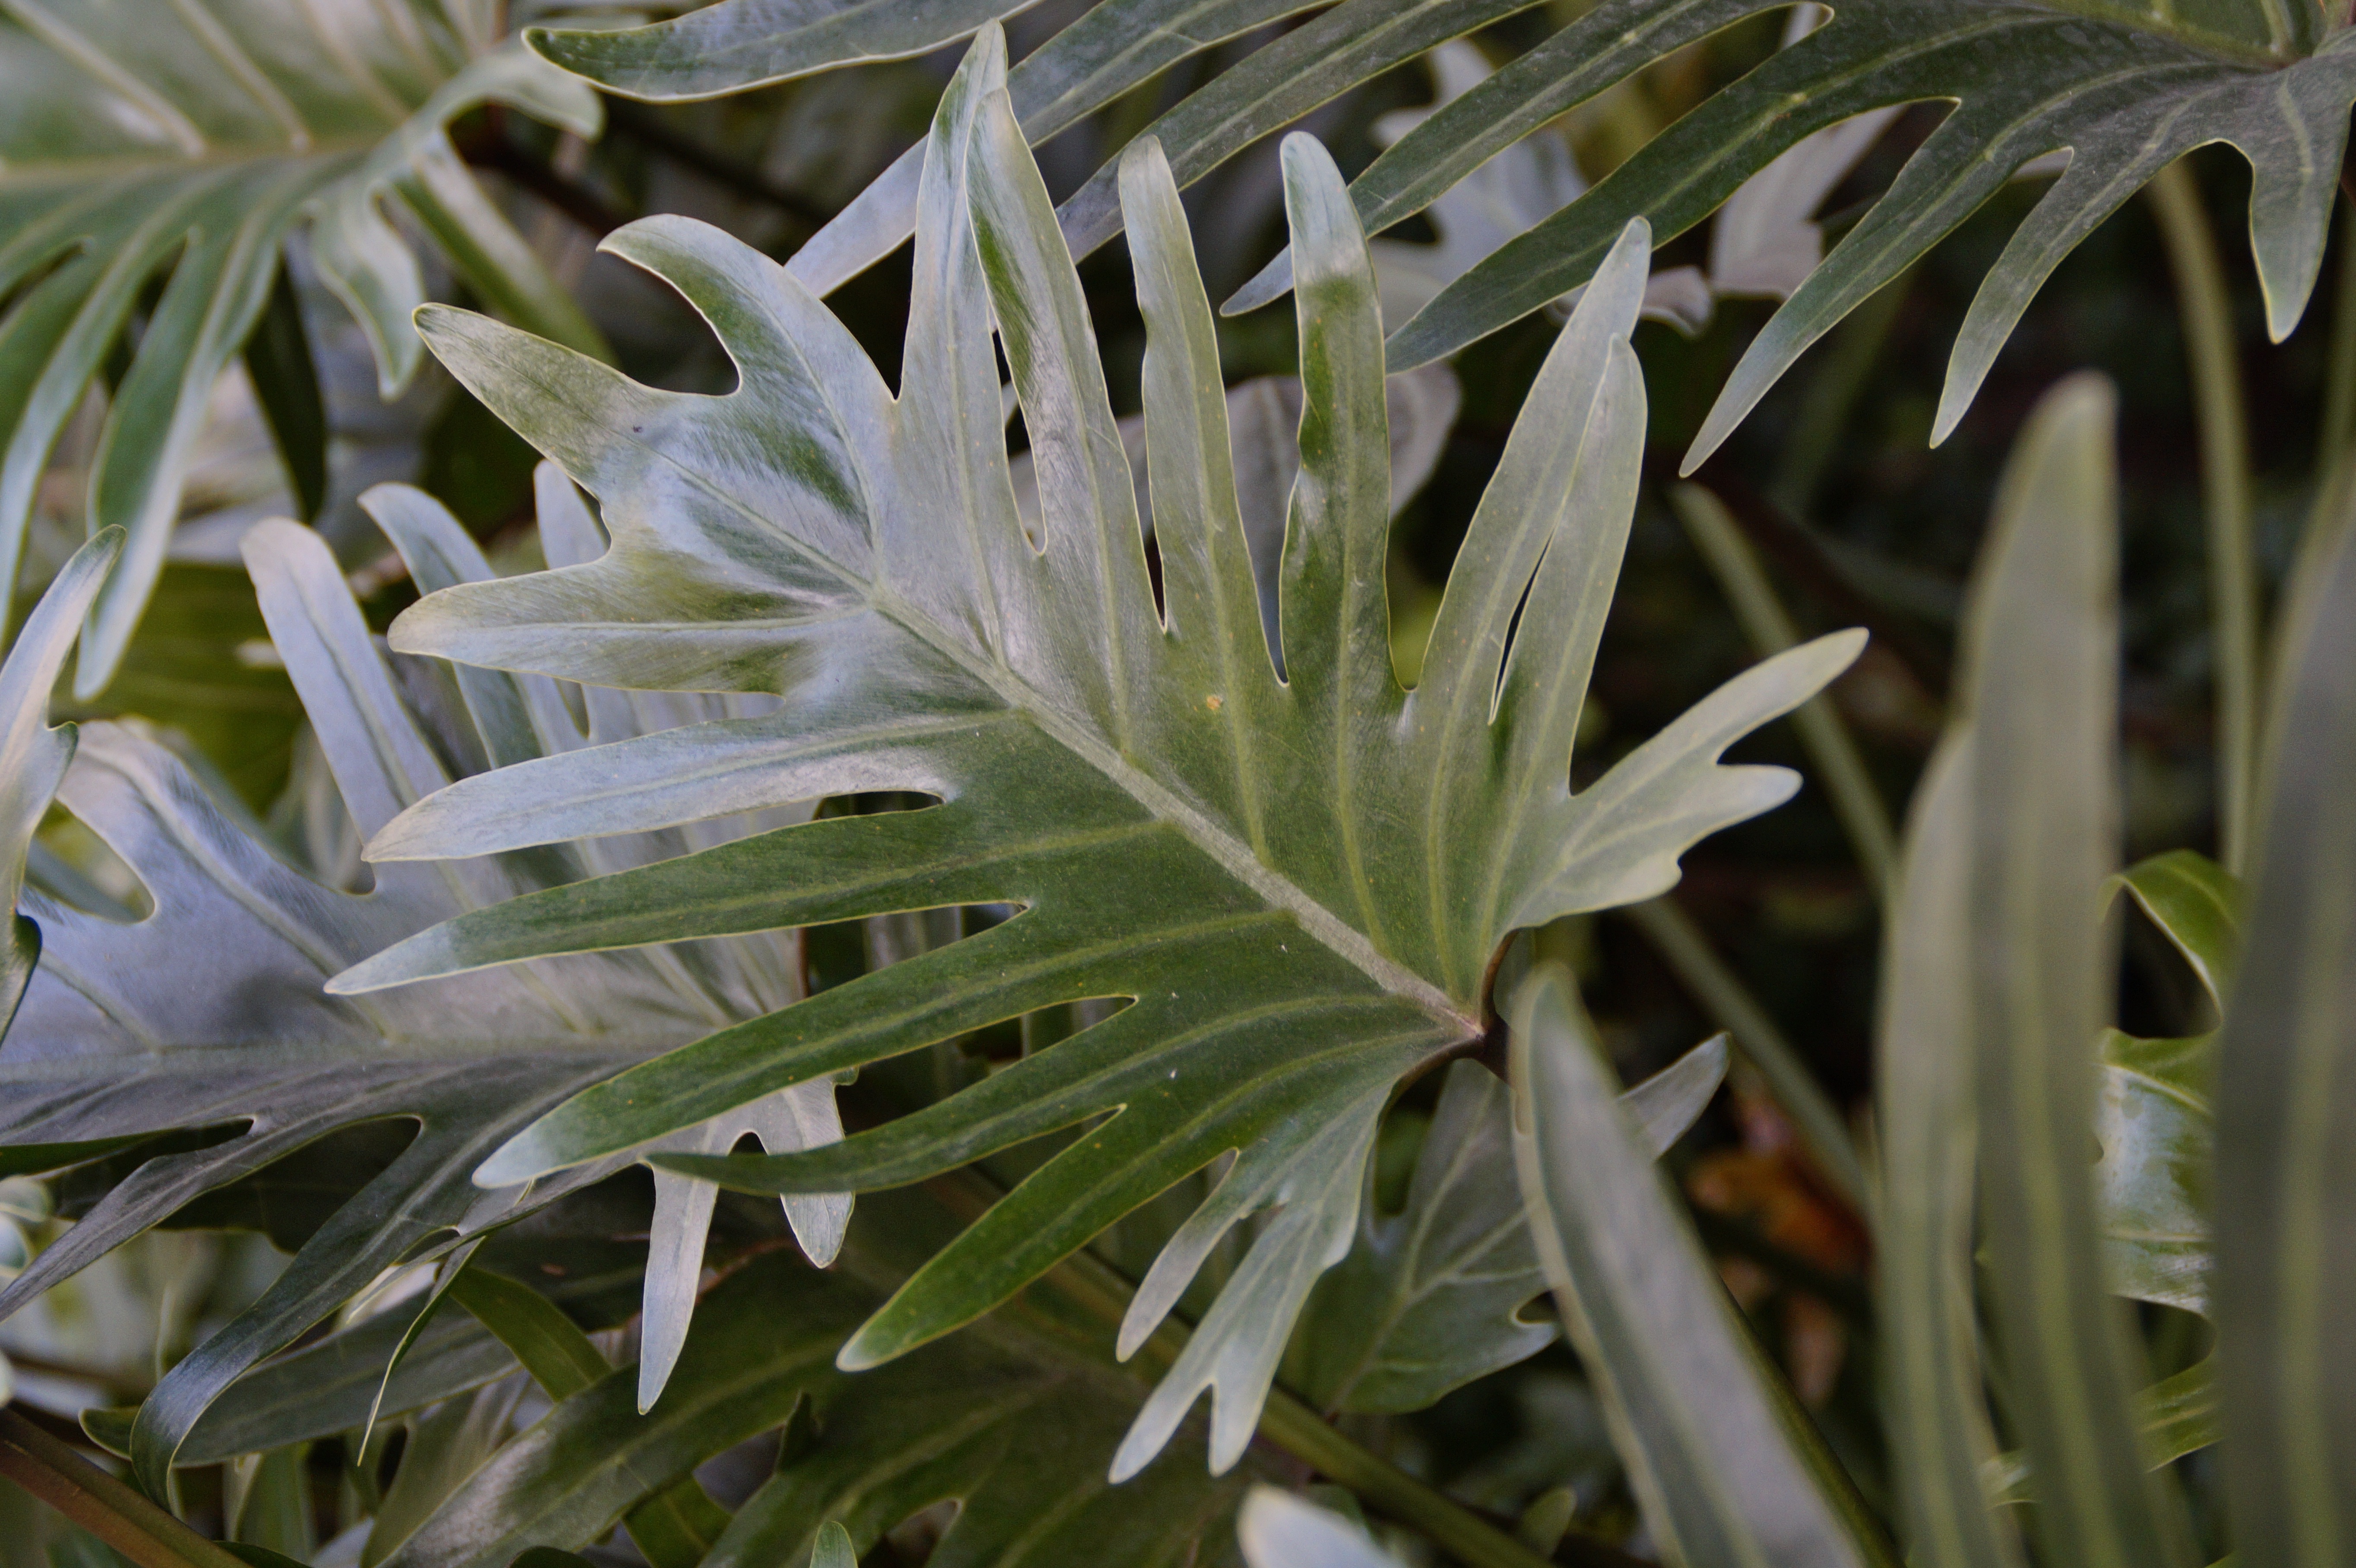
grass, plant, leaf, flower, green, herb, tropical, botany, flora, leaves, large, exotic, shiny, philodendron, macro photography, flowering plant, large leaves, plant stem, land plant, arecales, tree friend, tree philodendron, leaflet gap